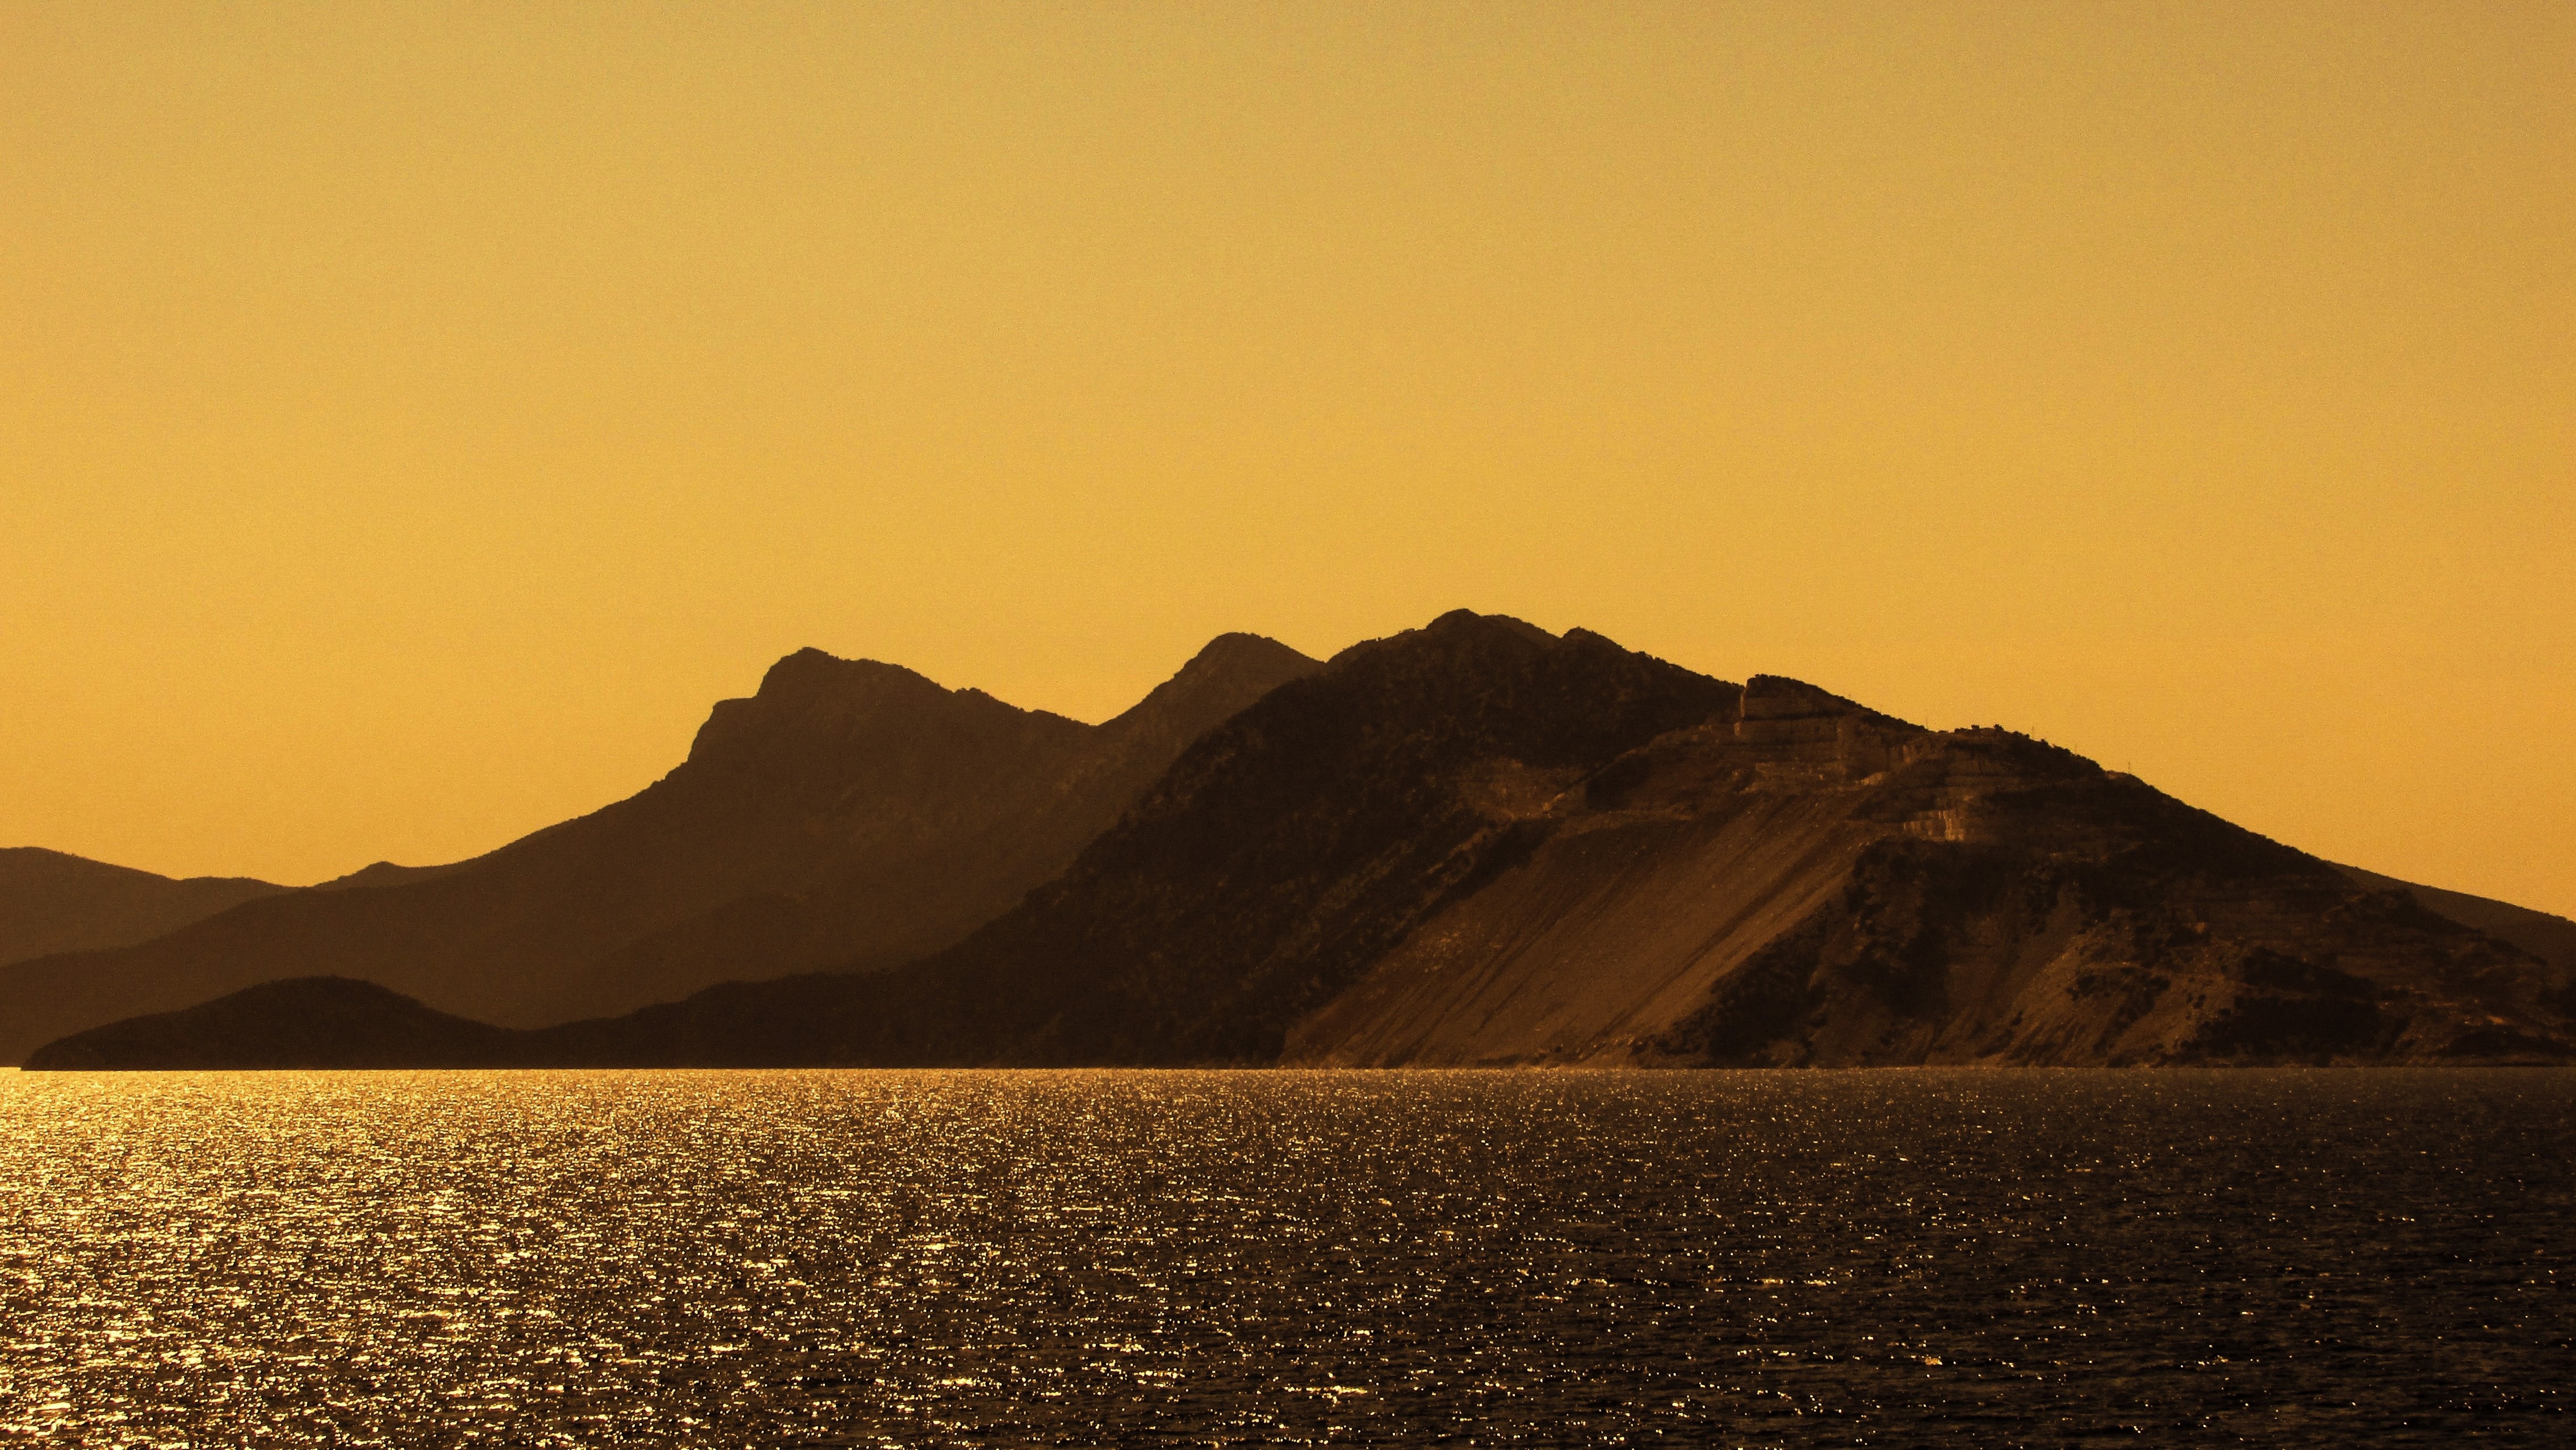
landscape, sea, coast, sand, rock, horizon, mountain, sun, sunrise, sunset, sunlight, morning, hill, desert, dawn, dusk, evening, golden, peninsula, terrain, geology, plateau, greece, mine, quarry, cape, wadi, mining, landform, pelio, natural environment, geographical feature, atmospheric phenomenon, mountainous landforms